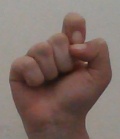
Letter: fa